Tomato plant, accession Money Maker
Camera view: tilt-top (135 deg); turntable rotation: 240 degrees
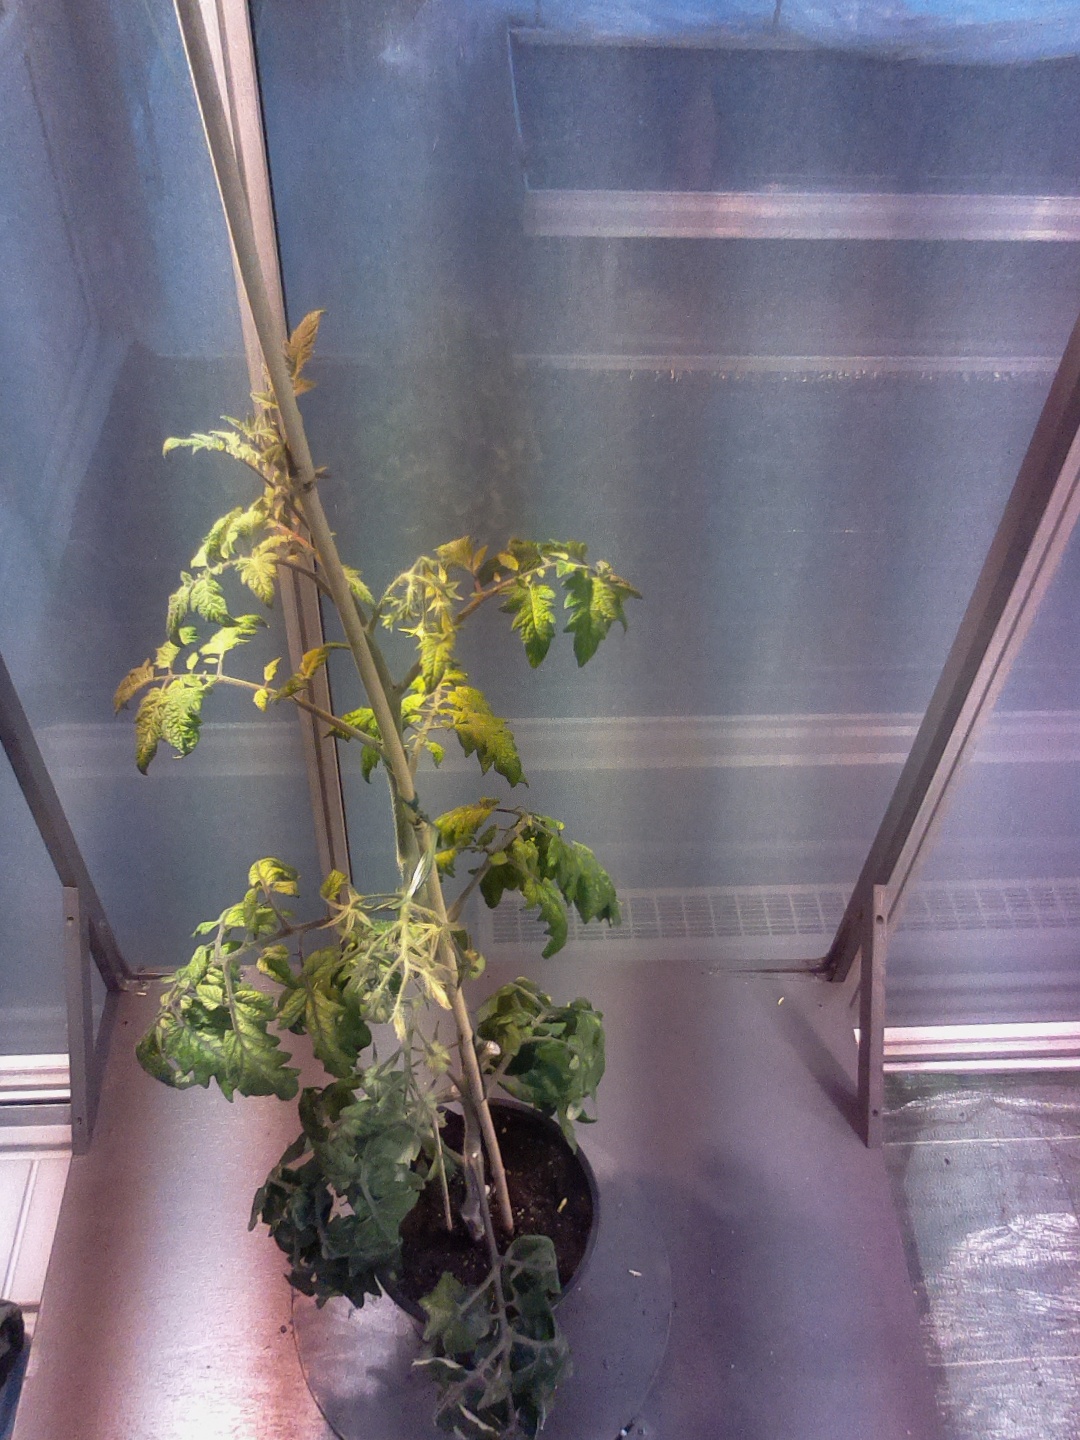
BBCH growth stage 72: 20%-30% of final fruit size